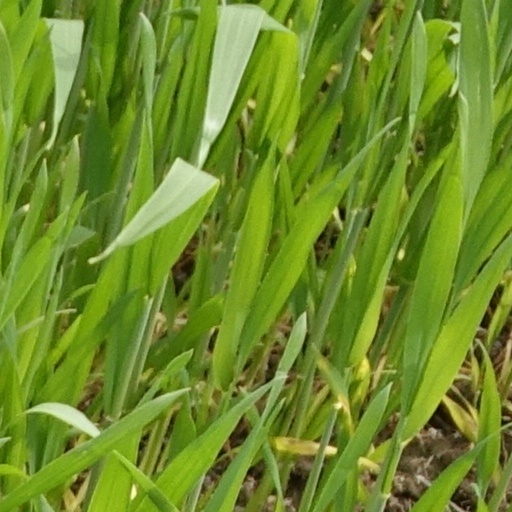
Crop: wheat